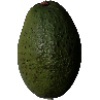
Label: Avocado 1